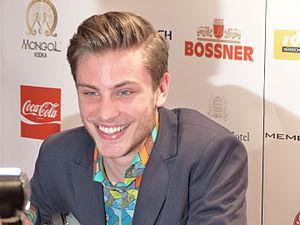
Le prix Askania est un prix cinématographique allemand décerné depuis 2008 par Askania AG à des artistes qui ont contribué au cinéma.